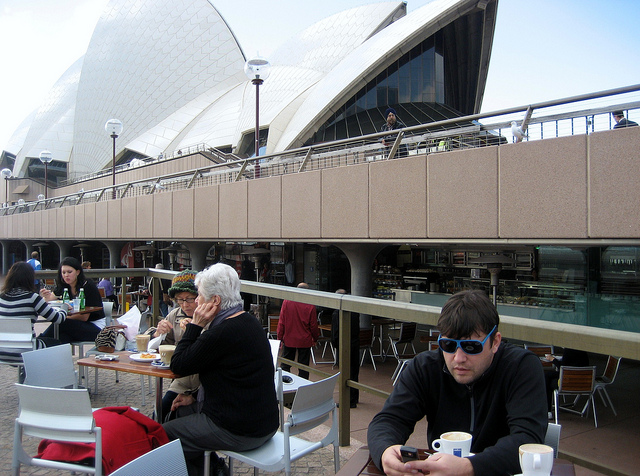
user: Given an image and a question. Answer the question in a short answer. Question: What country are these humans in? Short Answer:
assistant: australia